Jagdeep Singh Deo

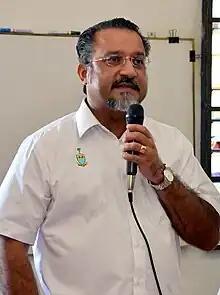

Jagdeep Singh Deo s/o Karpal Singh (born 3 May 1971) is a Malaysian politician and lawyer who has served as the Deputy Chief Minister of Penang II since August 2023 and Member of the Penang State Executive Council (EXCO) in the Pakatan Rakyat (PR) and Pakatan Harapan (PH) state administrations under Chief Ministers Lim Guan Eng and Chow Kon Yeow since May 2013 and Member of the Penang State Legislative Assembly (MLA) for Datok Keramat since March 2008. He is a member of the Democratic Action Party (DAP), a component party of the PH and formerly PR coalitions. He is the eldest son of Karpal Singh, former Member of Parliament (MP) for Jelutong who gained fame and rose to prominence as the 'Tiger of Jelutong'. He is also the older brother of Gobind Singh Deo, Minister of Digital and MP for Damansara as well as Ramkarpal Singh, MP for Bukit Gelugor.